Al-Nasir Muhammad

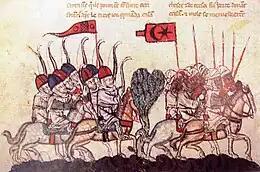

News reached Cairo that Ghazan of the Ilkhanate was preparing to attack the Levant with a big army and about 30 Crusade ships arrived in Beirut. The emirs decided to send forces from Egypt to Syria. While the crusader ships were destroyed by a storm before the crusaders could get ashore, Ghazan, after arriving in Baghdad had to change his plan after one of his commanders named Solamish Ben Afal fled to Egypt and asked for help to fight him.